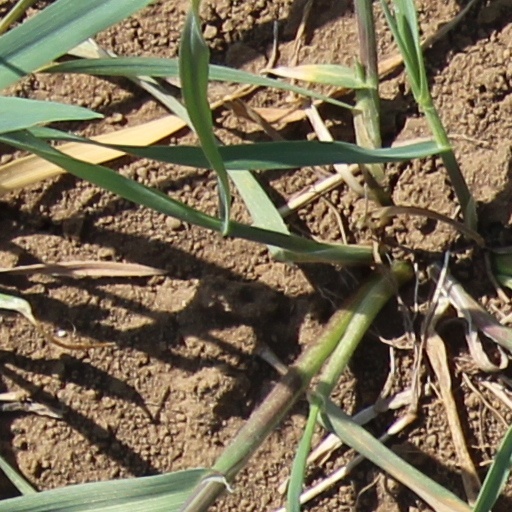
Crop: wheat